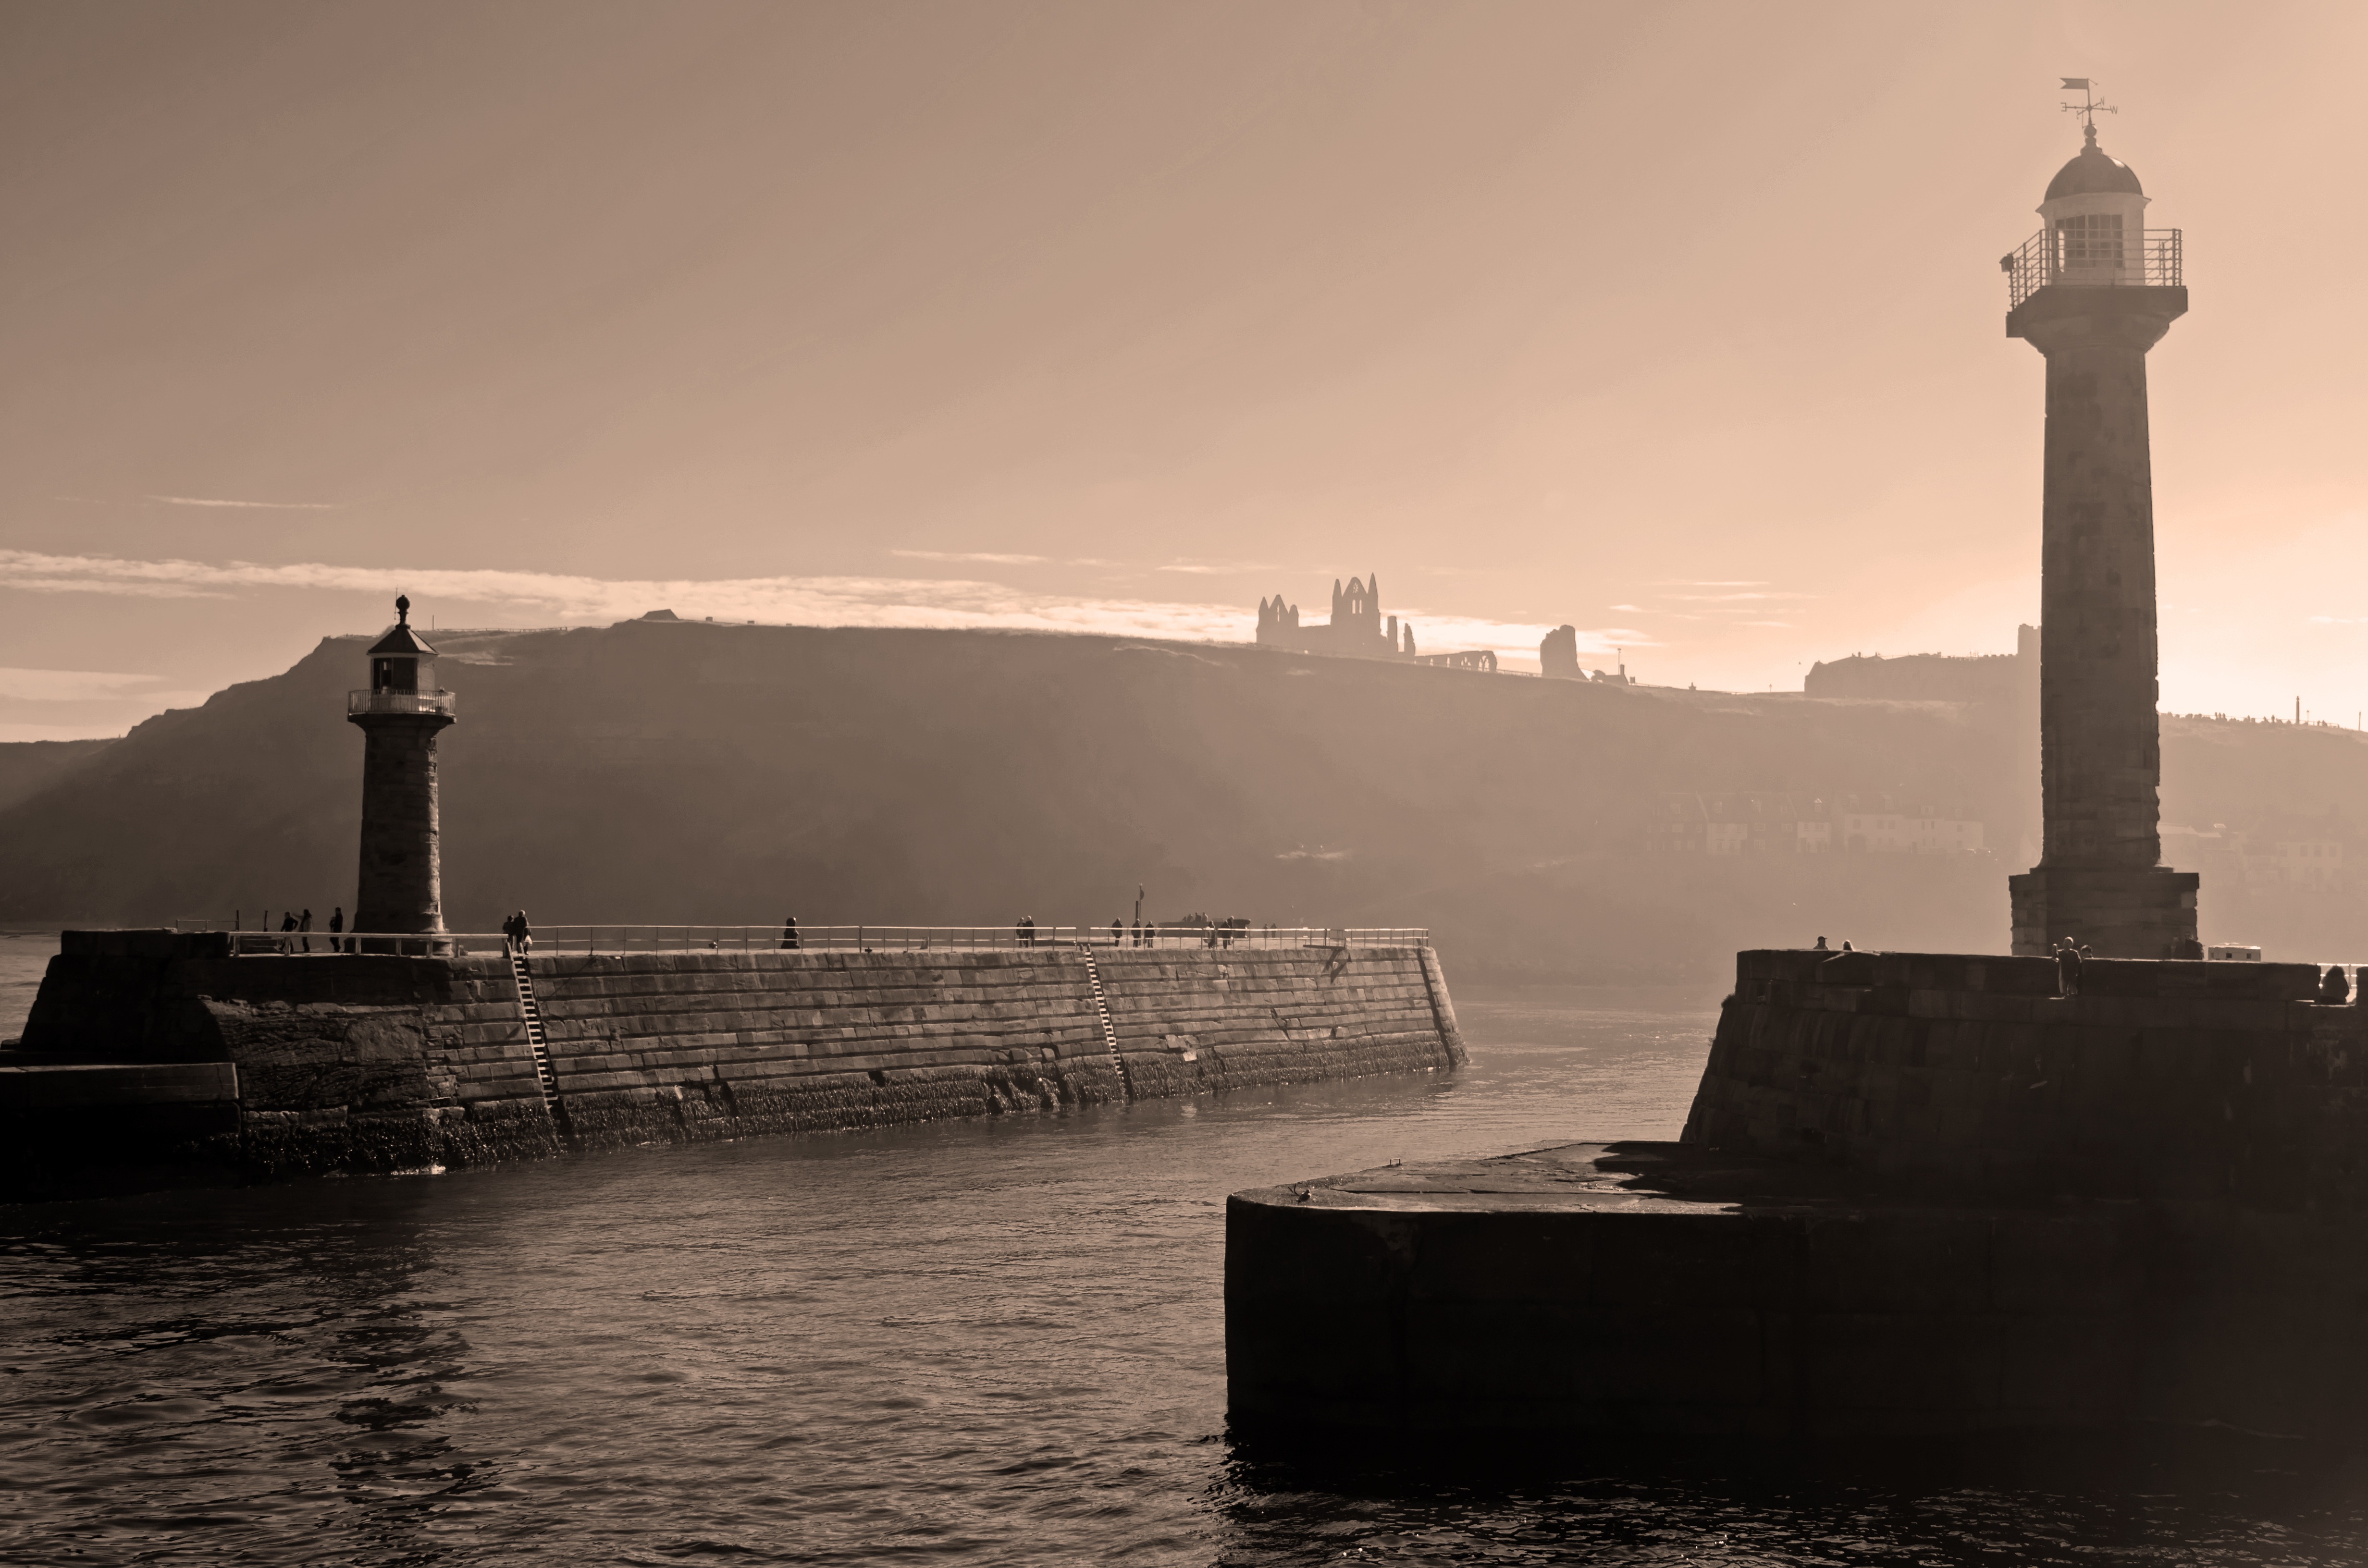
sea, coast, water, ocean, lighthouse, architecture, sunset, white, morning, fall, dawn, dusk, evening, vehicle, tower, black, tourism, trip, season, waterway, england, sepia, background, holidays, history, whitby, lighthouses, breakwater, atmospheric phenomenon